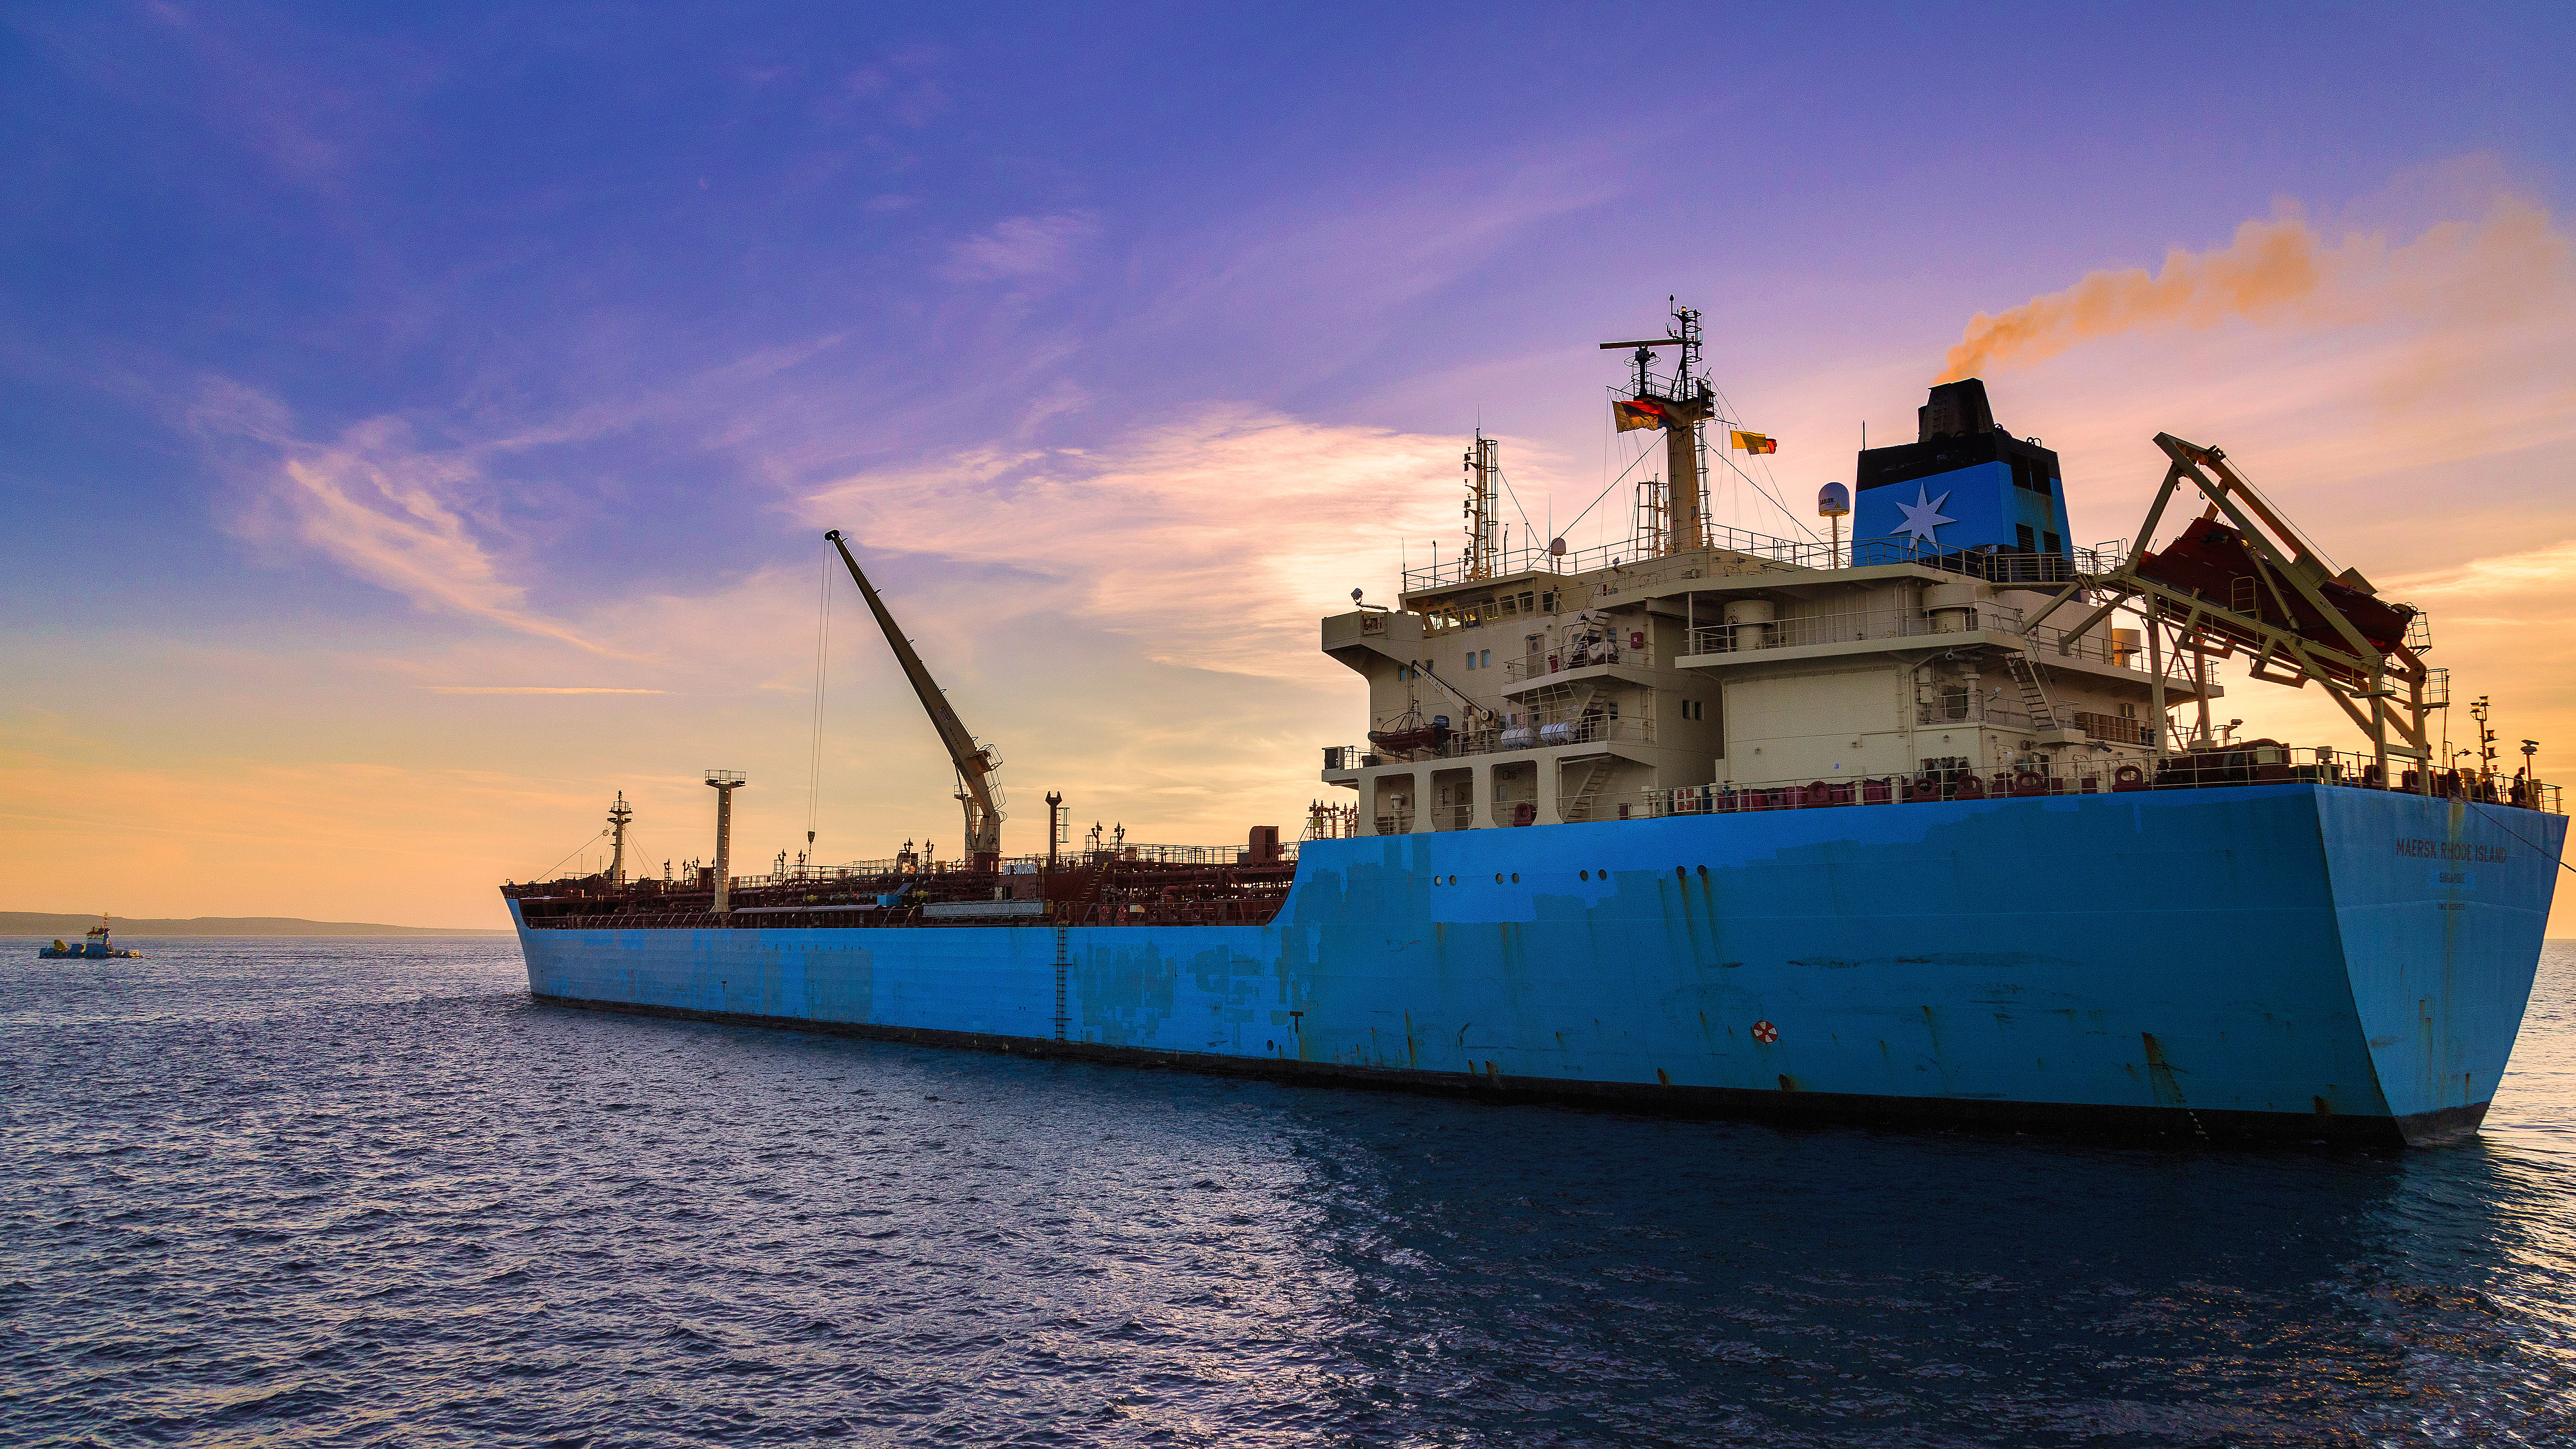
sea, water, ocean, sun, sunset, ship, tanker, panorama, golden, vehicle, seascape, harbor, port, arctic, cargo ship, cool image, mer, cargo, goldenhour, channel, waterscape, watercraft, i, sunsettime, container ship, p trolier, freight transport, oil tanker, tank ship, bulk carrier, offshore drilling